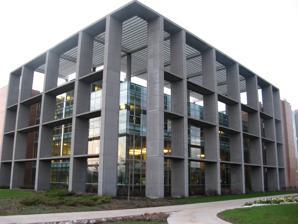
Building: Christopher Center
Country: United States of America
Year built: 2004
Valparaiso University library Christopher Center Library General information Type Library Architectural style Modern Location Valparaiso, Indiana , United States Coordinates 41°27′46″N 87°02′35″W / 41.462705°N 87.043139°W / 41.462705; -87.043139 Completed 2004 Owner Valparaiso University Affiliation Valparaiso University Design and construction Architect(s) Esherick Homsey Dodge & Davis Website www .valpo .edu /library / The Christopher Center Library (also known as the Christopher Center for Library and Information Resources ) is the library on the campus of Valparaiso University in Valparaiso, Indiana . The Christopher Center is Valparaiso's fourth library and replaces the former Henry F. Moellering Library, which was demolished in 2005 to make way for the forthcoming student union. As a result, the facilities holdings within the Christopher Center are now known as The Moellering Collection . Construction and architecture Comprising 105,000 square feet (9,800 m 2 ) of space, the building was designed by Esherick Homsey Dodge & Davis of Chicago , which sought to "break the mold" of institutional libraries. Part of a $33 million project, the Christopher Center was made possible through gifts from alumni and friends, including a $16 million gift from Jay Christopher and his wife Doris. Support of the University's Three Goals, One Promise campaign made construction of the building possible. Among the major donors to the building project are those whose gifts are recognized in special areas of the building. The grid-like structure flanking the south and east sides of the building's exterior provides an interesting appearance for the building while serving as a valuable sun screen. This protects the books from harmful, constant exposure to sun rays and helps soften the sunlight entering the two-story reading room overlooking Resurrection Meadow south of the chapel. At the same time, spaces throughout the facility are bathed in natural light. Building features The wireless building accommodates current study preferences by replacing study carrels with soft furniture in "living room" settings, several complete with fireplaces. Food and beverages are available at a café on the premises. There are some 2,400 data ports and 88 wireless access points in the building, all connected by 42 miles (68 km) of data cable. Computer clusters are located amply throughout the building, totaling over 250 individual computers available for student use. Sunshades also automatically lower when too much sunlight is entering the building, and raise when it is dark outside. Books and other traditional information resources mix with computers and access to the Internet on every floor. The computer-driven, robotic Automated Storage and Retrieval System uses space efficiently and allowed the overall shelving capacity in the center to increase to 600,000 volumes without having to increase the size of the building. Automated storage and retrieval system Perhaps the best representation of Christopher Center's integration of traditional library services with current technology is the Automated Storage and Retrieval System (ASRS). This combination of robotics and computer system has the capacity to store 300,000 files. Two stories high, the system features bins stacked along two aisles. Materials that are used infrequently by students or faculty are maintained in this location. Larger view of the library When one of the 60,000 items is requested, the robotic system locates and retrieves the publication in about 15 seconds. Using a bar code logged into it, the management computer system runs the robot and simultaneously registers the volume's current location in the one of its 1,872 bins. Designed like a combination car-jack and fork lift, the computer-controlled cranes move along the aisles and up or down the stacks of bins to retrieve the requested material and place it on a tray desk in the main circulation area. Provided by a gift from alumnus Herbert F. Stride, this automated storage and retrieval system is one of the first five installed for use in libraries in the nation. Collections The Christopher Center Special Collections have a particular strength in Reformation -era theology , with an emphasis on collecting various early editions of the writings of Martin Luther . Included in the general collections are several decades' worth of back issues of journals and government documents. The Center collects official government maps from the U.S. Geological Survey , National Imagery and Mapping Agency , the CIA , the Department of Agriculture and the Department of the Interior . It is an Army Map Service depository for a special collection of 70,000 maps. The collection also contains National Geographic Society , maps as well as local, state, national and international maps. There are 2,200 LPs in the center's audio/visual collection, ranging from classical to blues , retro and jazz . In total, there are over 2,300 sound recordings (CDs, LPs, cassette tapes), 1,900 visual recordings (DVDs and VHS tapes), and 1,400 CD-ROMs for academic and recreational purposes. References